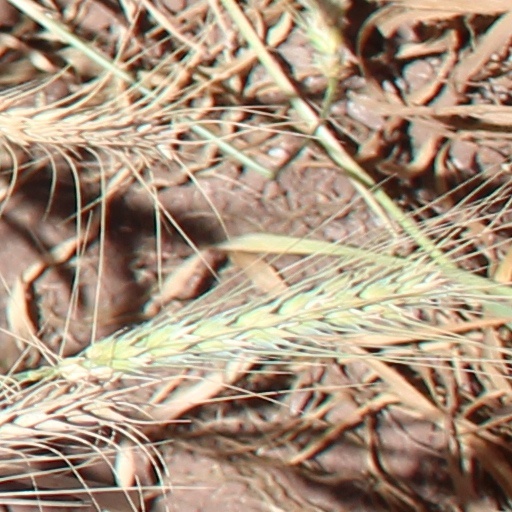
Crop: wheat